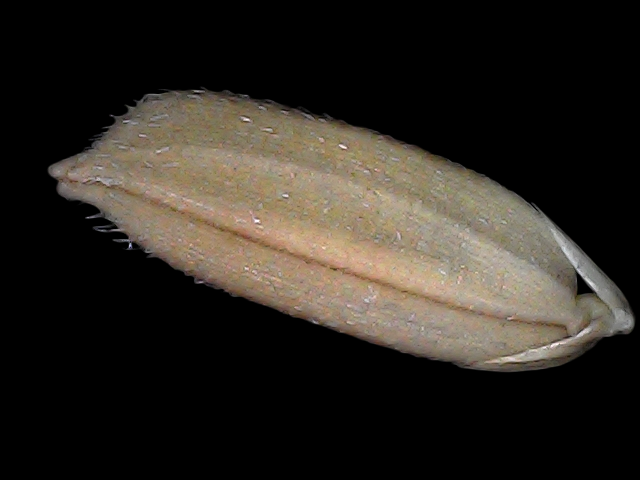
Rice variety: Br22